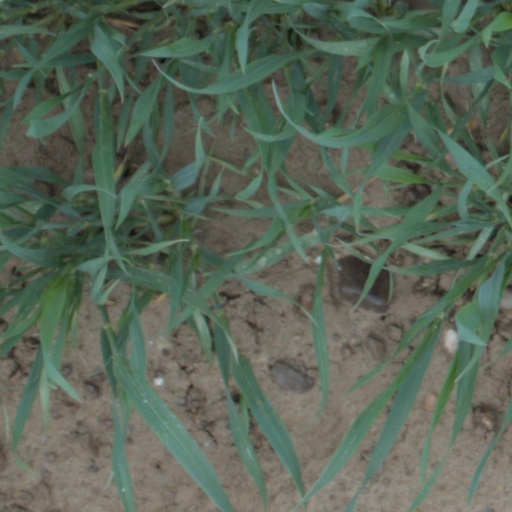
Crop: wheat